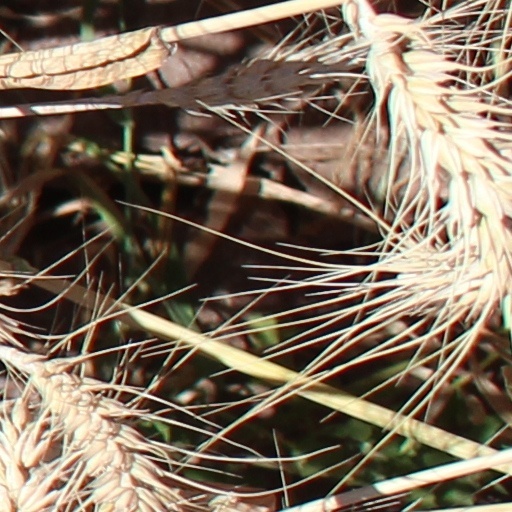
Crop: wheat